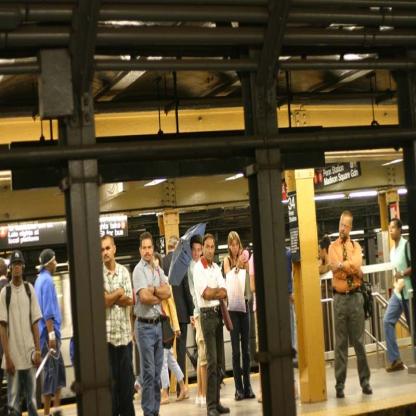
Scene: Indoor